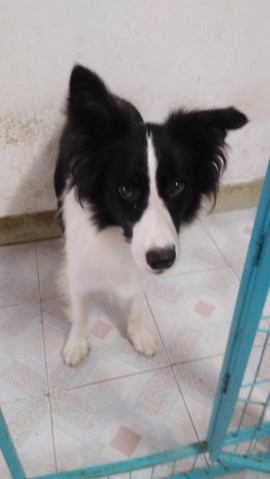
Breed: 2594-n000109-Border_collie